Mandatory renewable energy target

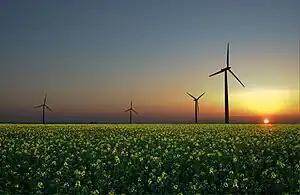
The wind, sunlight, and biomass are three renewable energy sources.

Renewable energy technologies are essential contributors to the energy supply portfolio, as they contribute to world energy security, reduce dependency on fossil fuels, and provide opportunities for mitigating greenhouse gases. The International Energy Agency has defined three generations of renewable energy technologies, reaching back over 100 years: